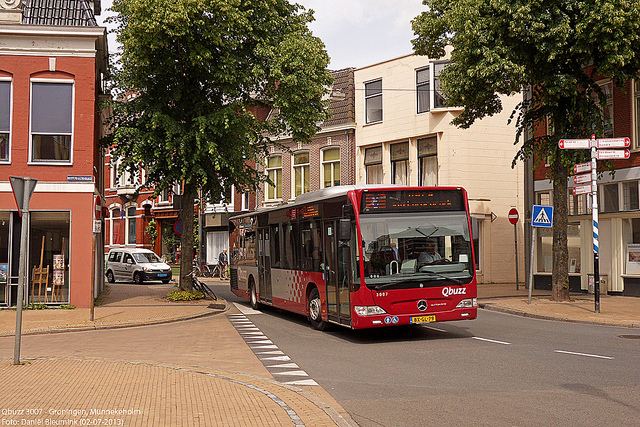
A red bus driving past buildings on a street.

A city bus rounding a corner on a city street.

a red city bus coming through an intersection

A city bus on the street in an English town.

City bus driving through an intersection with several buildings.